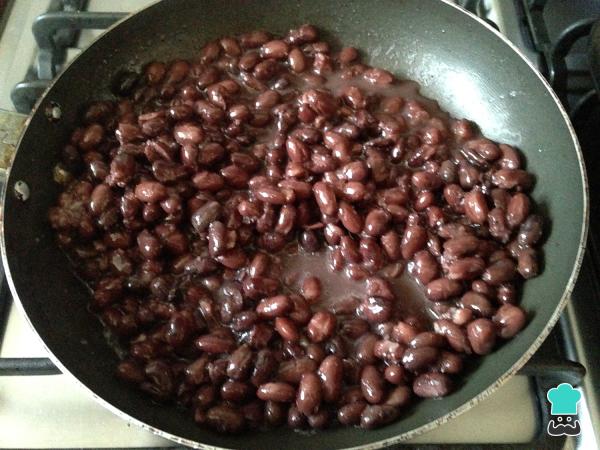
Calienta los frijoles en una sartén con un chorrito de aceite y aplástalos un poco con la cuchara de madera si quieres que quede como refritos. Puedes utilizar los que vienen ya cocidos para ahorrarte el tiempo de preparado, reutilizar algunos que hayas hecho anteriormente o cocerlos. Para esta última opción, tendrás que dejar los frijoles en remojo durante toda la noche. Al día siguiente, deberás colarlos y cocerlos en una olla con abundante agua nueva hasta que estén cocidos. Truco: Si cueces los frijoles, reserva un poco de caldo y añádelo ahora a la sartén. Si los usas ya cocidos, agrega un poco del caldo que traen.